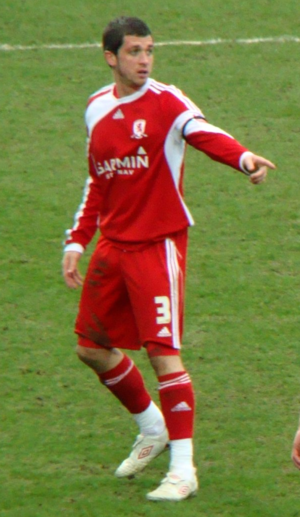
Andrew Taylor
Taylor spiller her for Middlesbrough i 2009
Andrew Derek Taylor er en engelsk fodboldspiller, der spiller som venstre back hos Bolton Wanderers. Han har tidligere spillet for blandt andet Cardiff City F.C. fra 2011 til 2014.